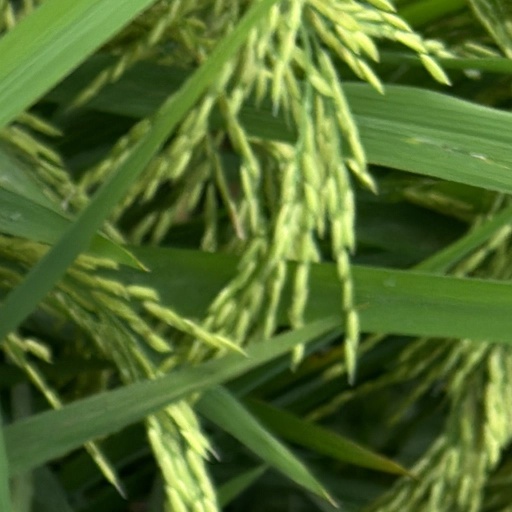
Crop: rice